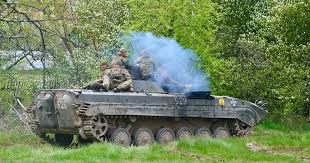
Label: BMP-1